Sophia Hinerangi

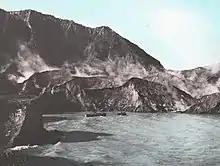
Lake Rotomohana at the foot of the volcano of Tarawera after the 1886 eruption

Hinerangi had become one of the most prominent guides of the Pink and White Terraces near Te Wairoa, New Zealand. She and another bilingual guide, Kate Middlemass, had been selected by the local hapū, the Tūhourangi, to handle the tours there. These most popular guides, traditionally women with much knowledge of local culture and geography, could receive 15 shillings from each tour party. Hinerangi organized the tours and settled accounts.